Naval Air Station Albany

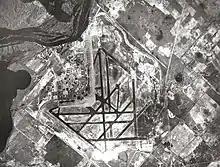
Turner Army Airfield, about 1947 still in its World War II configuration

On 1 April 1947, the airfield was reactivated. On 13 January 1948, it was renamed Turner Air Force Base.